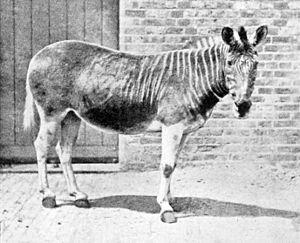
Le Quagga ou couagga était une sous-espèce de zèbre d'Afrique du Sud, beige, rayé seulement sur l'encolure et l'avant du corps. Mis en concurrence avec le bétail domestique des paysans, il fut exterminé au XIXᵉ siècle par les Boers, colons européens implantés en Afrique australe. La viande des quaggas était largement consommée et leur peau tannée pour la confection de sacs. Les dernières photos d'un quagga vivant sont celles d'une femelle photographiée en 1870 au zoo de Londres. Le dernier quagga sauvage fut abattu en 1878 et la sous-espèce s'éteignit définitivement le 12 août 1883, au zoo d'Amsterdam. Il n'en reste aujourd'hui que quelques peaux, des crânes, 23 spécimens empaillés et de rares photographies conservées dans des collections.